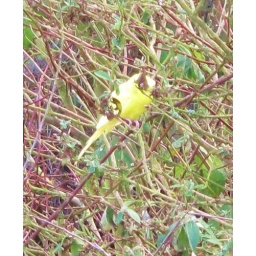
yellow bird in a bush